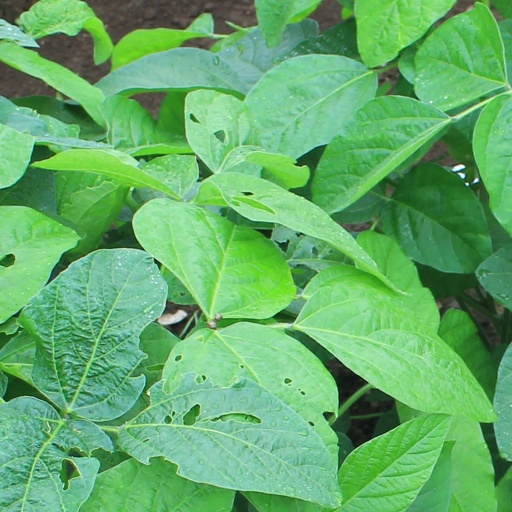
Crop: soybean